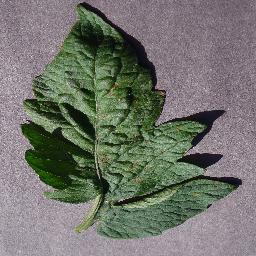
Label: Tomato___Target_Spot